Gorgan Airport

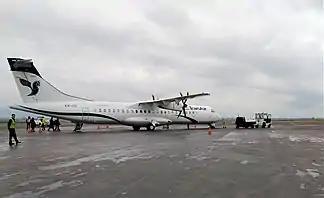
Iran Air ATR 72-600 at Gorgan Airport

The airport terminal expansion is currently underway: the new wing will be reserved for international flights and will extend for 10,550 sq.